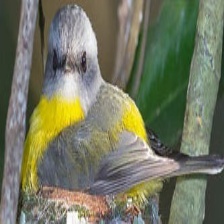
Species: EASTERN YELLOW ROBIN
Scientific name: EOPSALTRIA AUSTRALIS
ImageNet parent category: robin